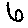
Label: 6